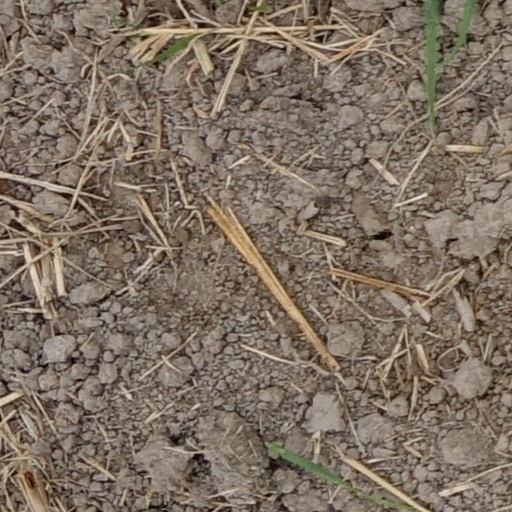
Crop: wheat